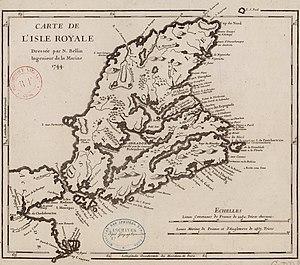
Carte de l'Ile Royale en 1744 par Jacques-Nicolas Bellin. 27 x 31 cm. Département Cartes et plans. Collection d'Anville.
Jean-Louis Raymond de Villognon, comte de Raymond, seigneur d'Oyes, est un militaire et administrateur colonial français du XVIIIᵉ siècle. Il est le sixième gouverneur de l'Île Royale entre 1751 et 1753.
Joseph de Monbeton de Brouillan, dit Saint-Ovide, né en 1676 à Bourrouillan dans le Gers, et décédé le 4 avril 1755 à Saint-Sever dans les Landes, est un militaire français des XVIIᵉ et XVIIIᵉ siècles. Officier dans les troupes de la Marine royale, il est gouverneur de l’île Royale de 1717 à 1739.